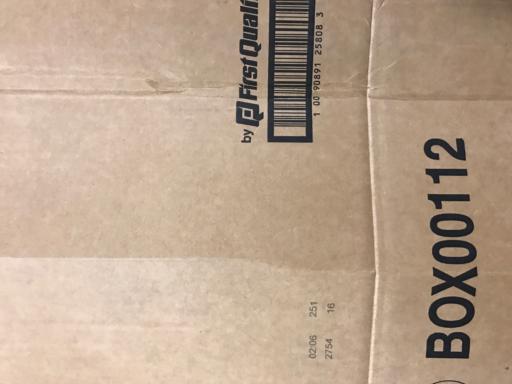
Waste category: cardboard